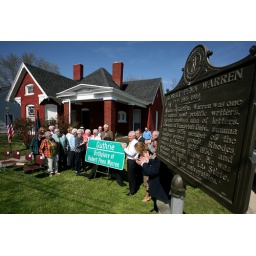
Unveiling of highway sign that publicizes the childhood home of author Robert Penn Warren in Guthrie.